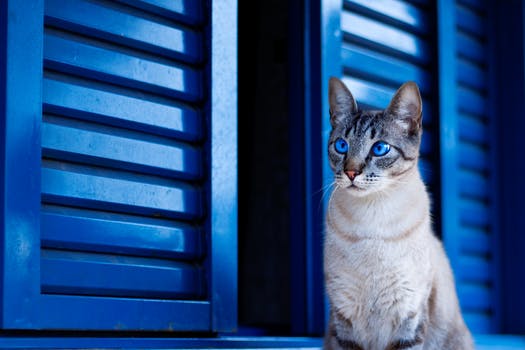
Label: No Watermark